William Conselman

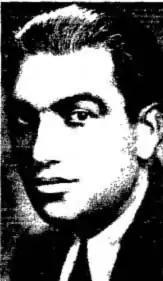

William Marien Conselman (July 10, 1896 – May 25, 1940) was an American screenwriter who also wrote newspaper comic strips under his Bill Conselman byline and sometimes under the pseudonym Frank Smiley.